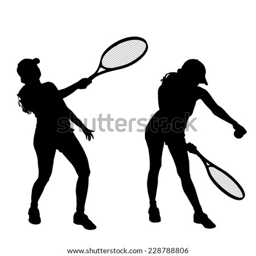
vector silhouette of the woman who plays tennis .